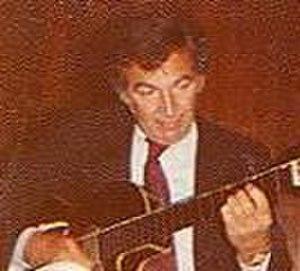
John Paul Pizzarelli Sr., dit Bucky Pizzarelli, né le 9 janvier 1926 à Paterson et mort le 1ᵉʳ avril 2020 à Saddle River, est un guitariste de jazz américain, jouant notamment de la guitare à 7 cordes.